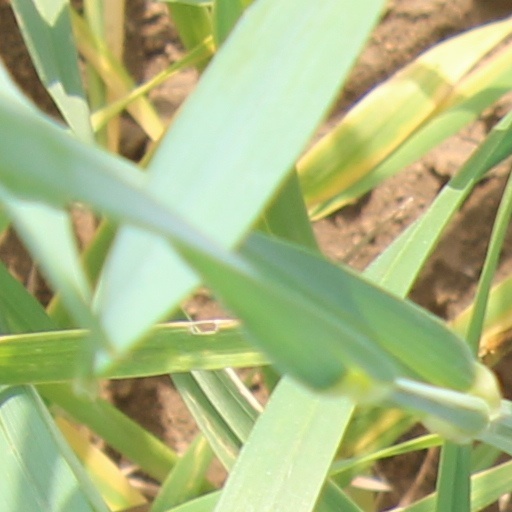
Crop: wheat